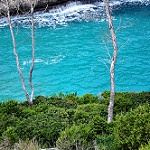
Scene: Outdoor